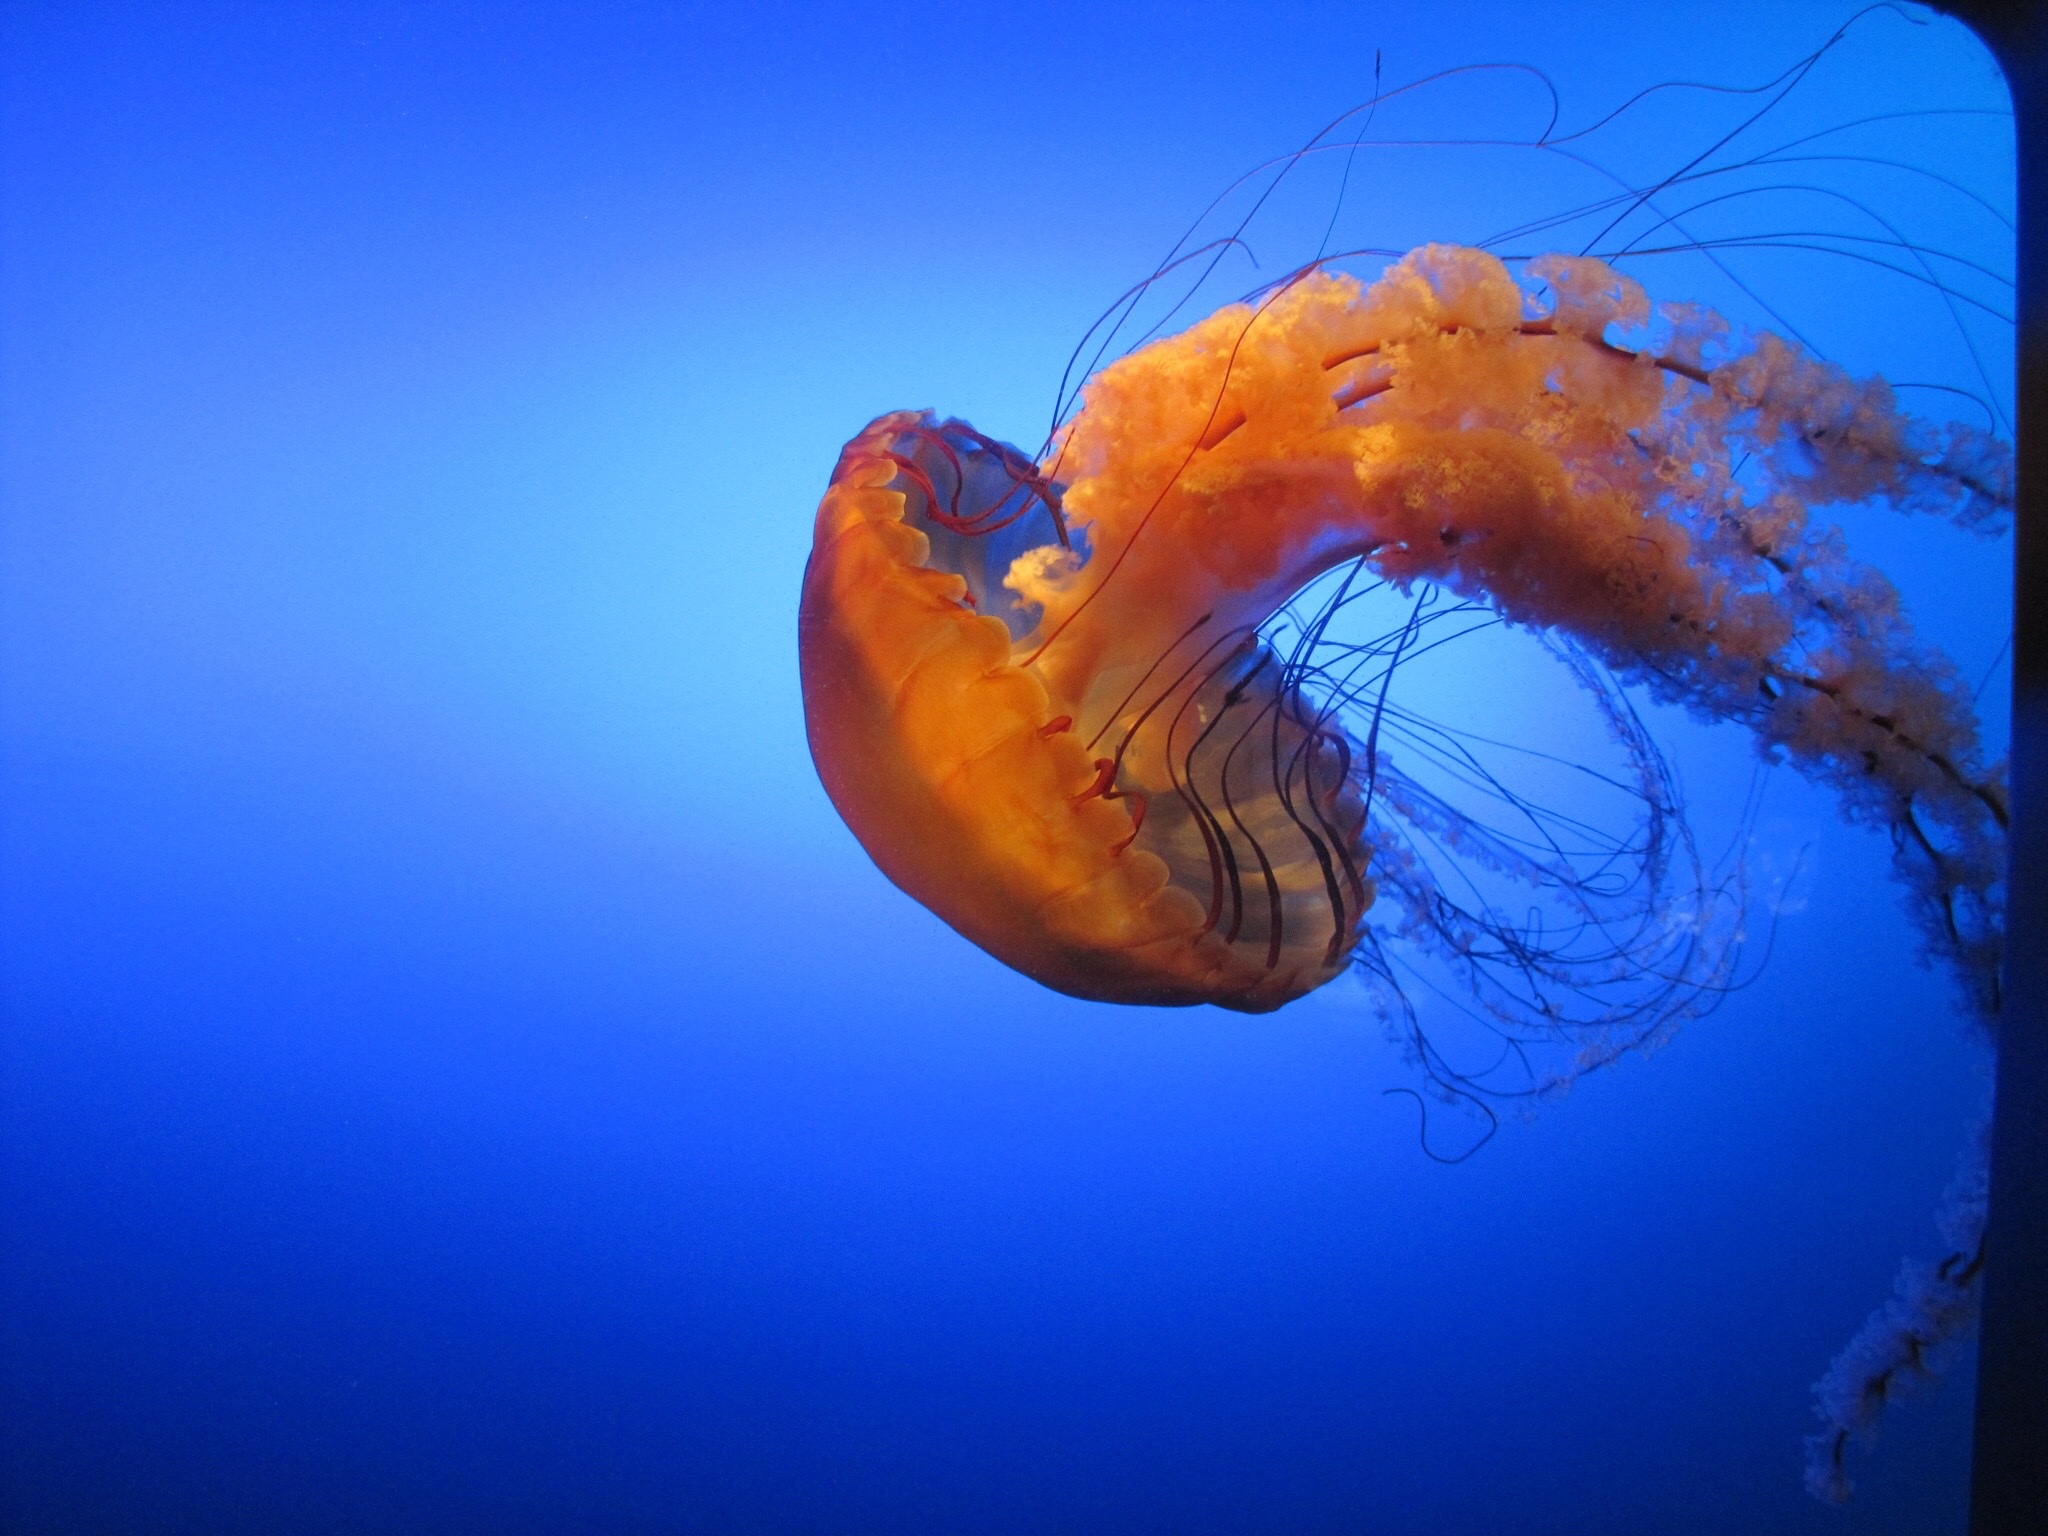
sea, wildlife, biology, natural, jellyfish, blue, invertebrate, aquarium, cnidaria, macro photography, organism, jelly fish, marine biology, marine invertebrates